Pub Kamrup College

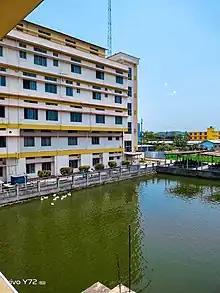

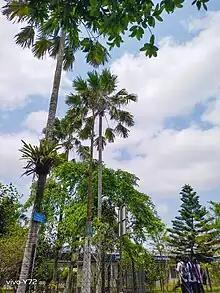

It is situated at Baihata in Kamrup District, Assam. It is the junction point of two National Highways- 31 and 52.The Madan Kamdev Devalaya (remnant of the 10th-12th century shrine, now a government recognized tourist spot) is at a distance of 3 km from the college.